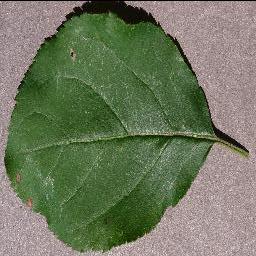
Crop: apple
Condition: black_rot